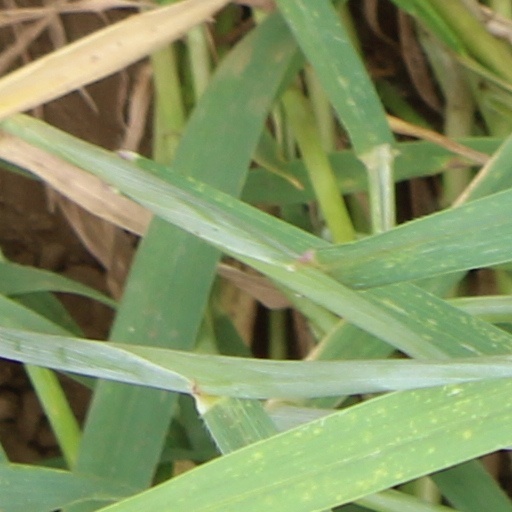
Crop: wheat